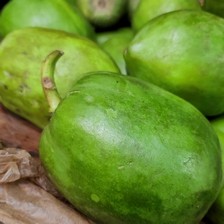
Label: others